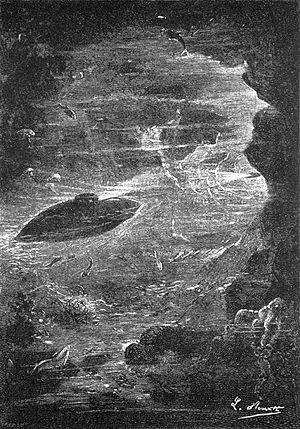
Jules Verne ""Face au drapeau"". Orginal description: Français